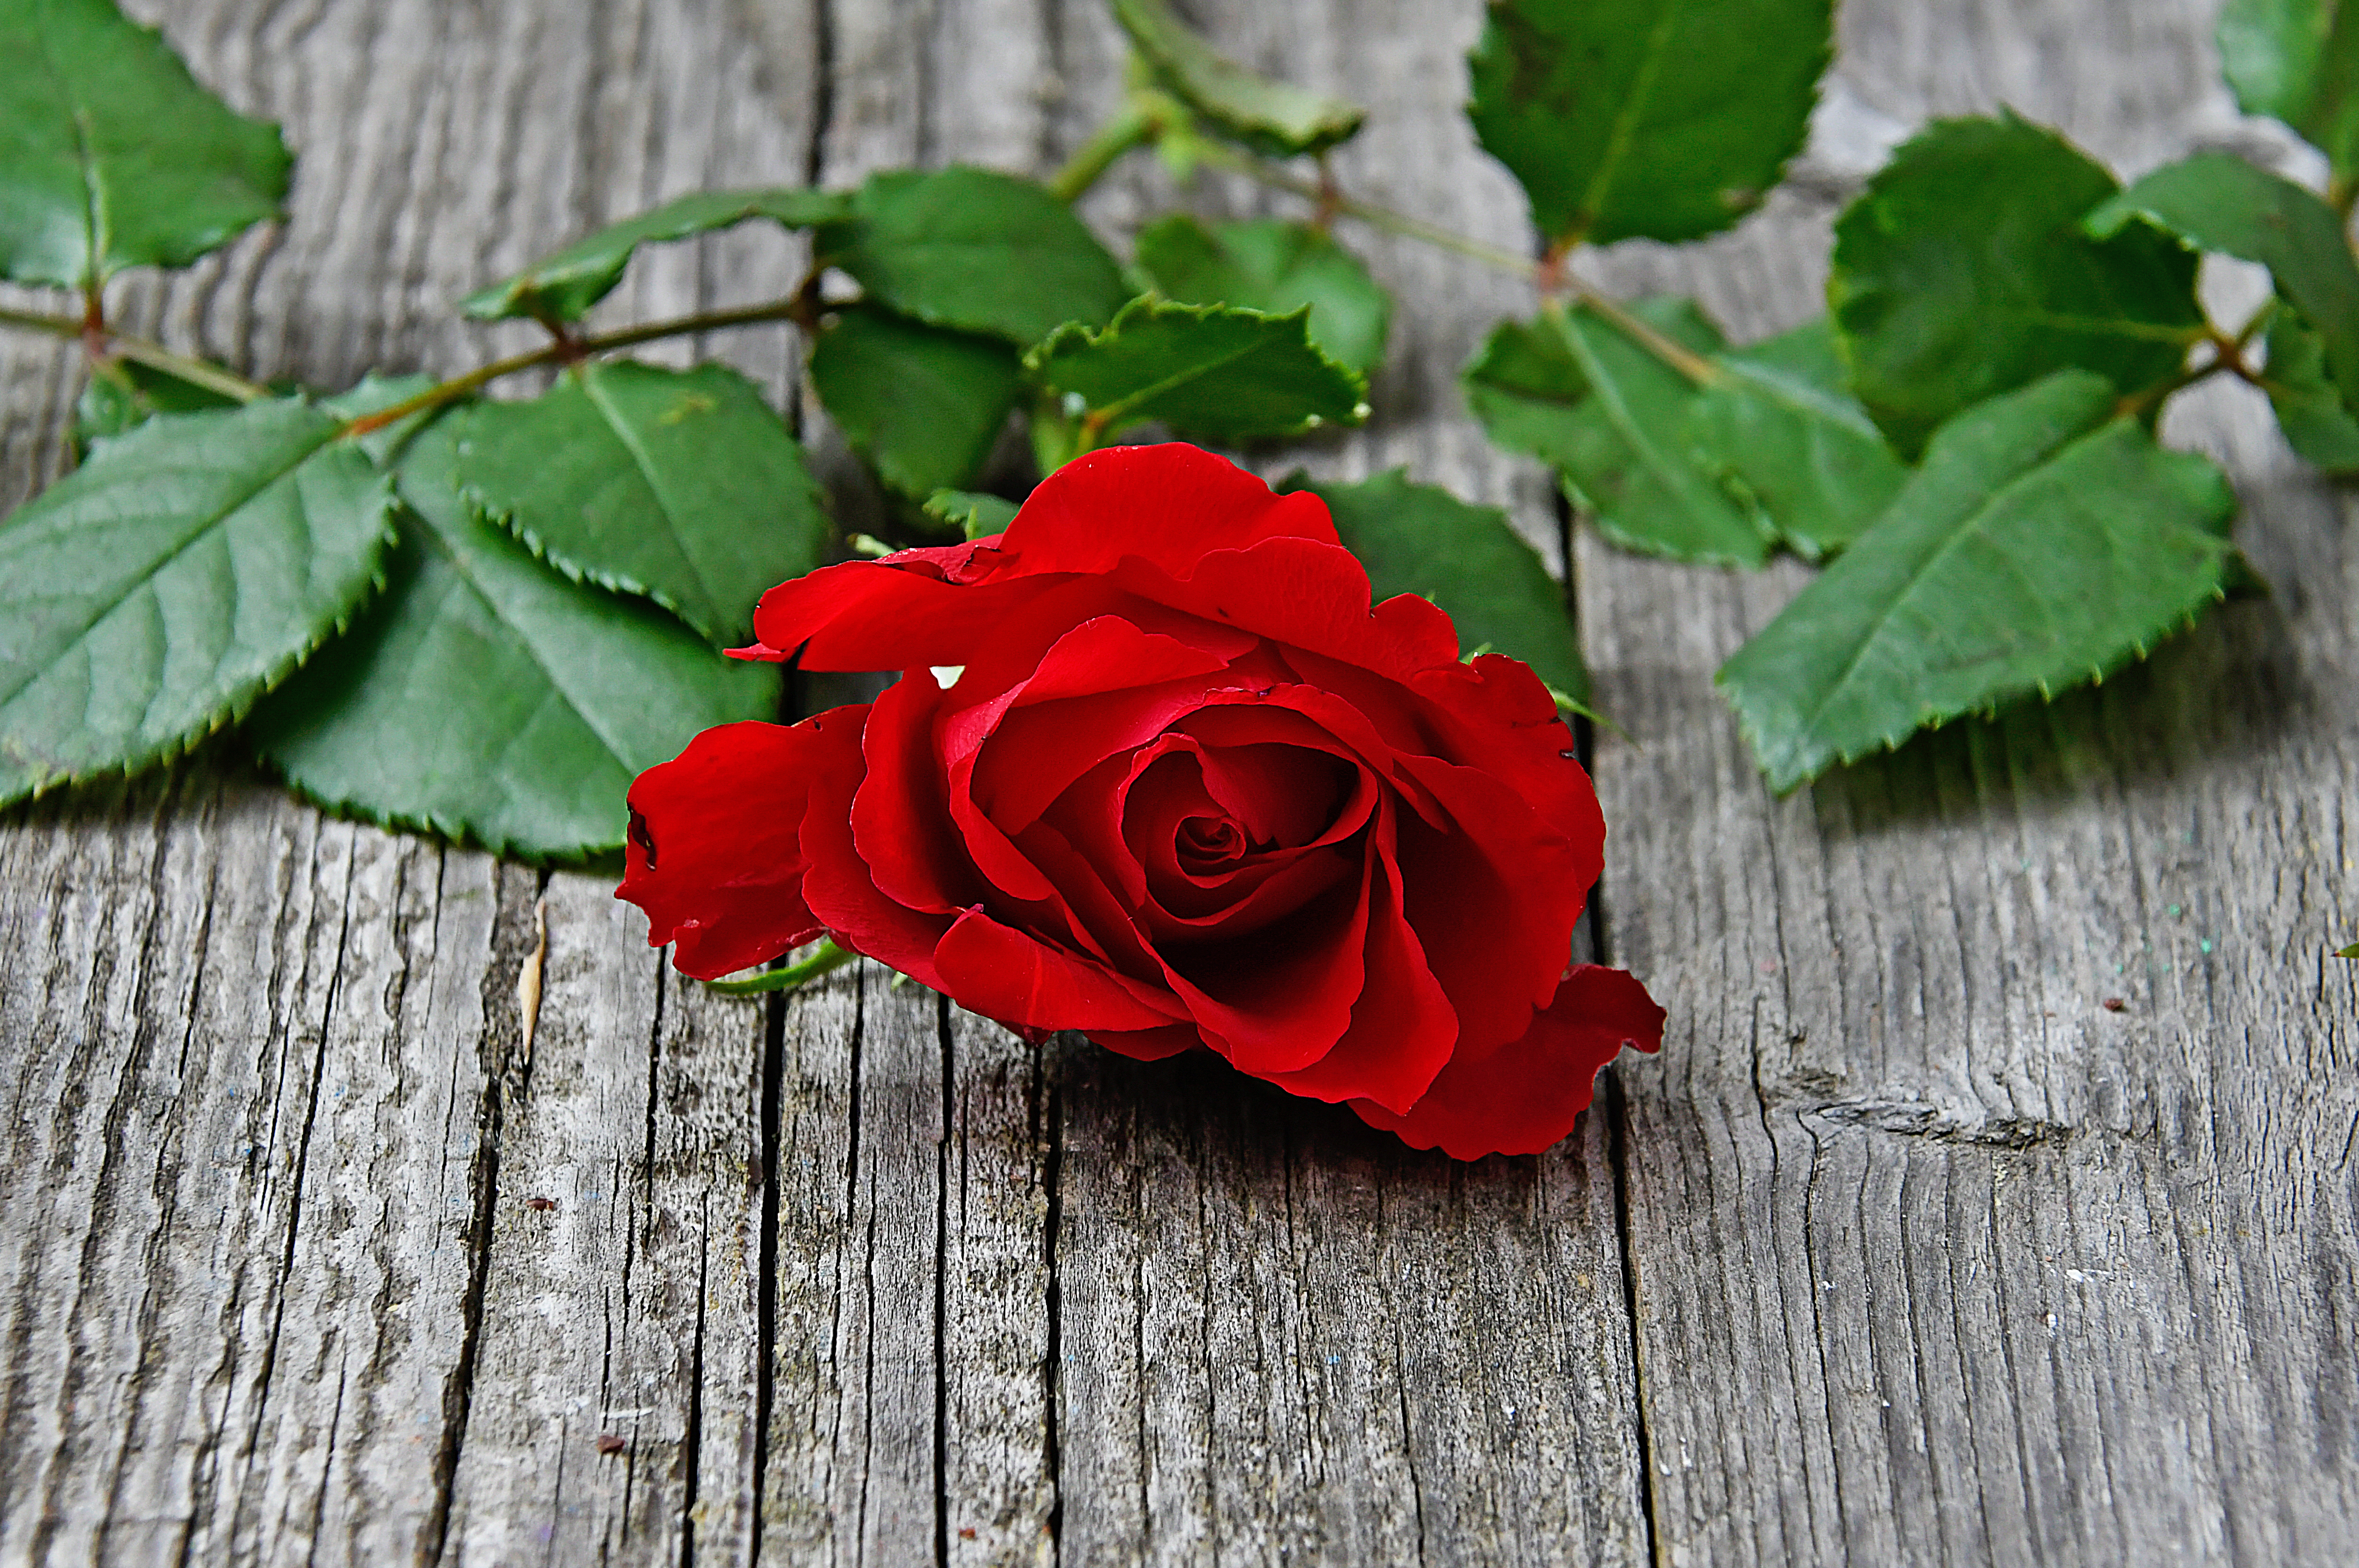
red, roses, day, rose, bouquet, card, valentine, wedding, gift, pattern, love, marriage, beautiful, background, dark, bereavement, flowers, holiday, plant, floral, anniversary, lover, bear, valentines, teddy, flower, garden roses, petal, rose family, floribunda, flowering plant, leaf, Hybrid tea rose, china rose, botany, rose order, rosa wichuraiana, plant stem, rosa centifolia, camellia